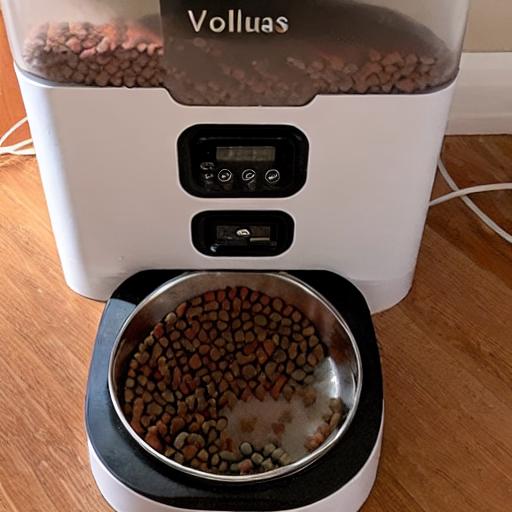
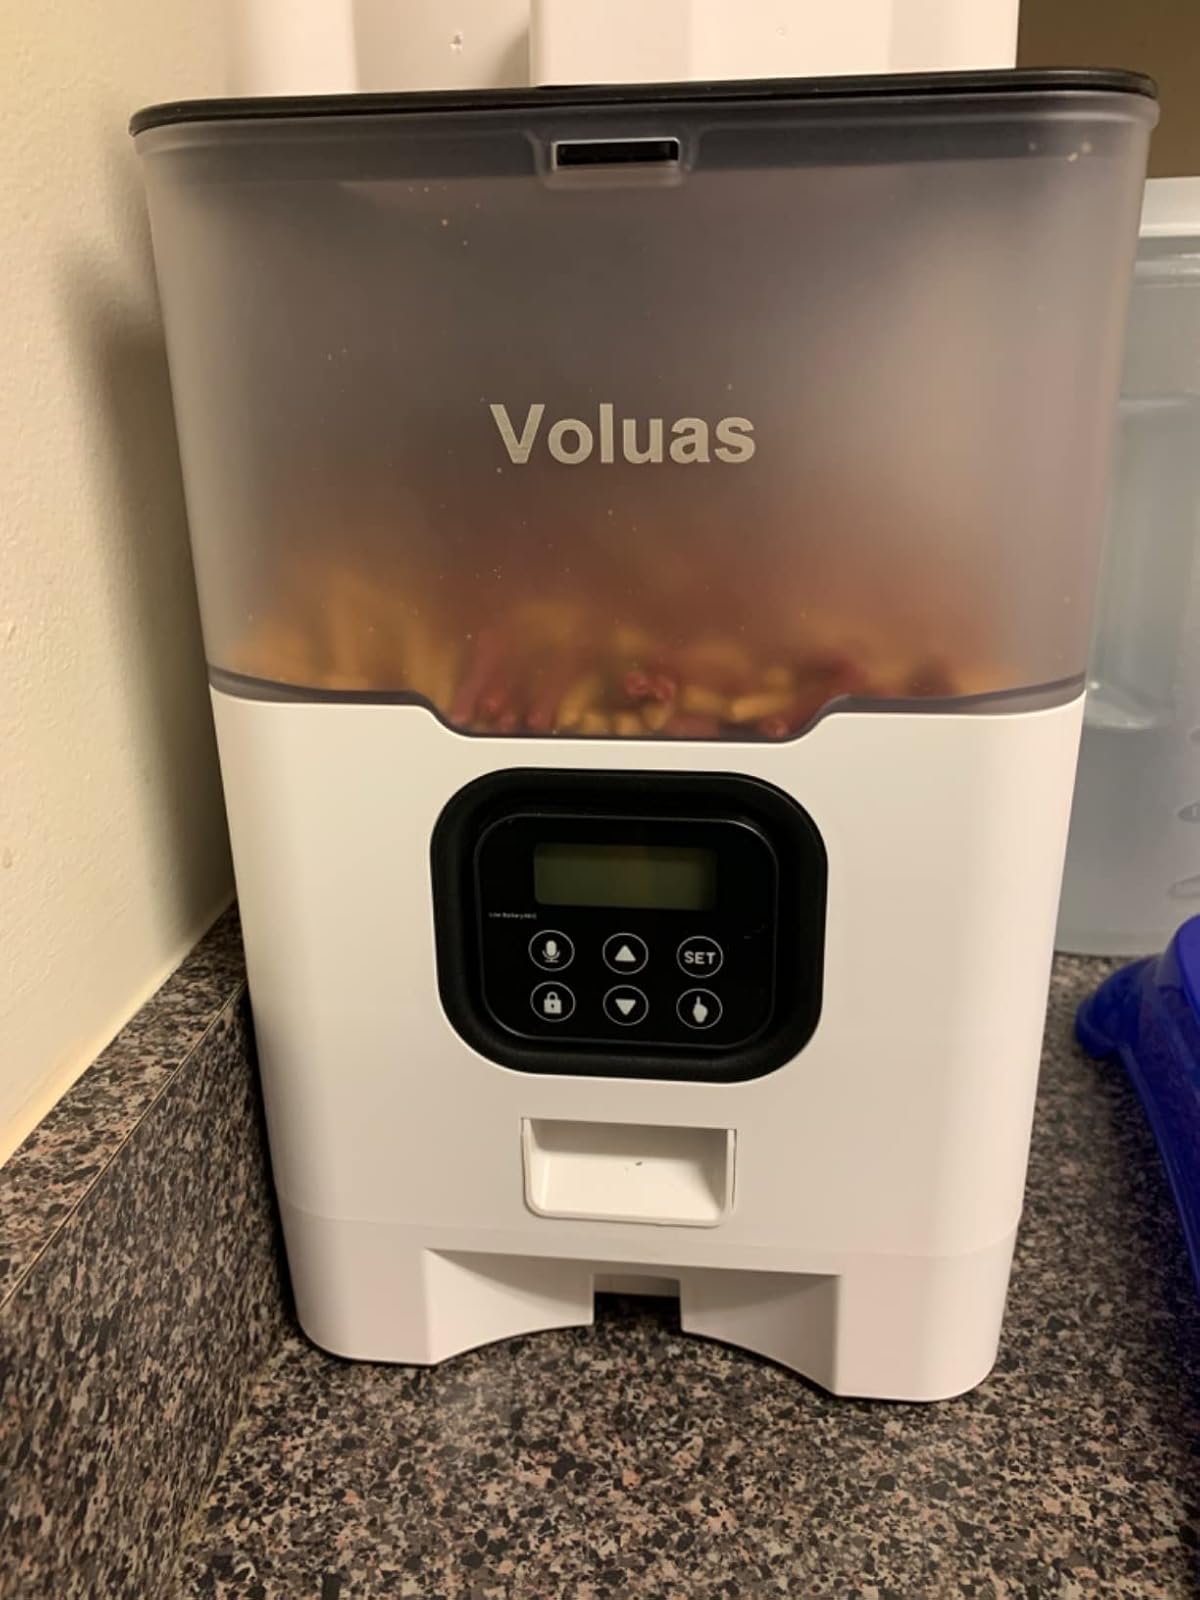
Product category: items_feeder
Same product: no